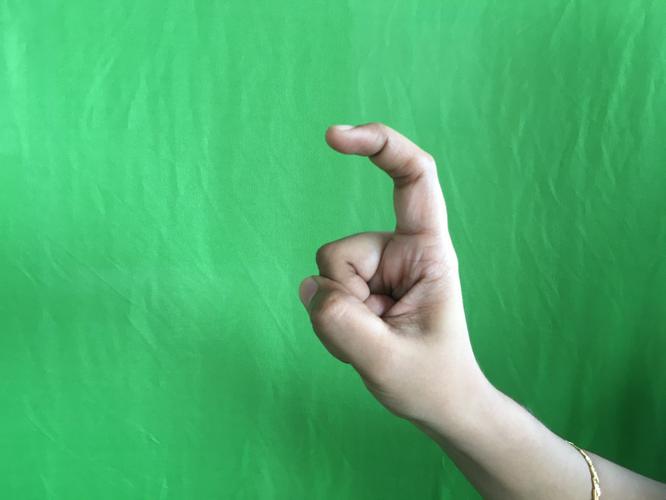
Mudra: Tamarachudam
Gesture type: single_hand